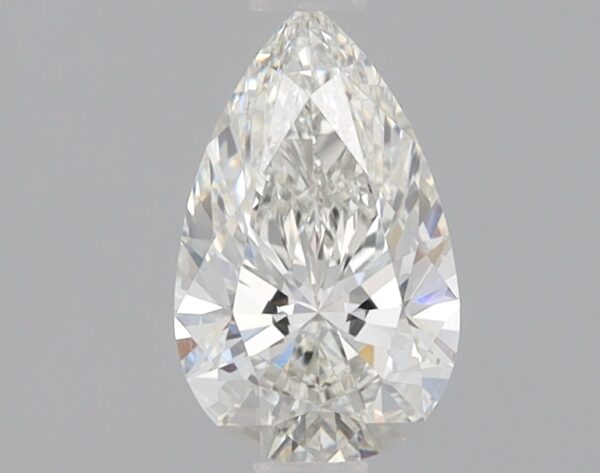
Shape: pear
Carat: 0.74
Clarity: VVS1
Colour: H
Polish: EX
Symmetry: EX
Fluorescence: NONE
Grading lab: IGI
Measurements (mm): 8.24 x 5.05 x 3.09